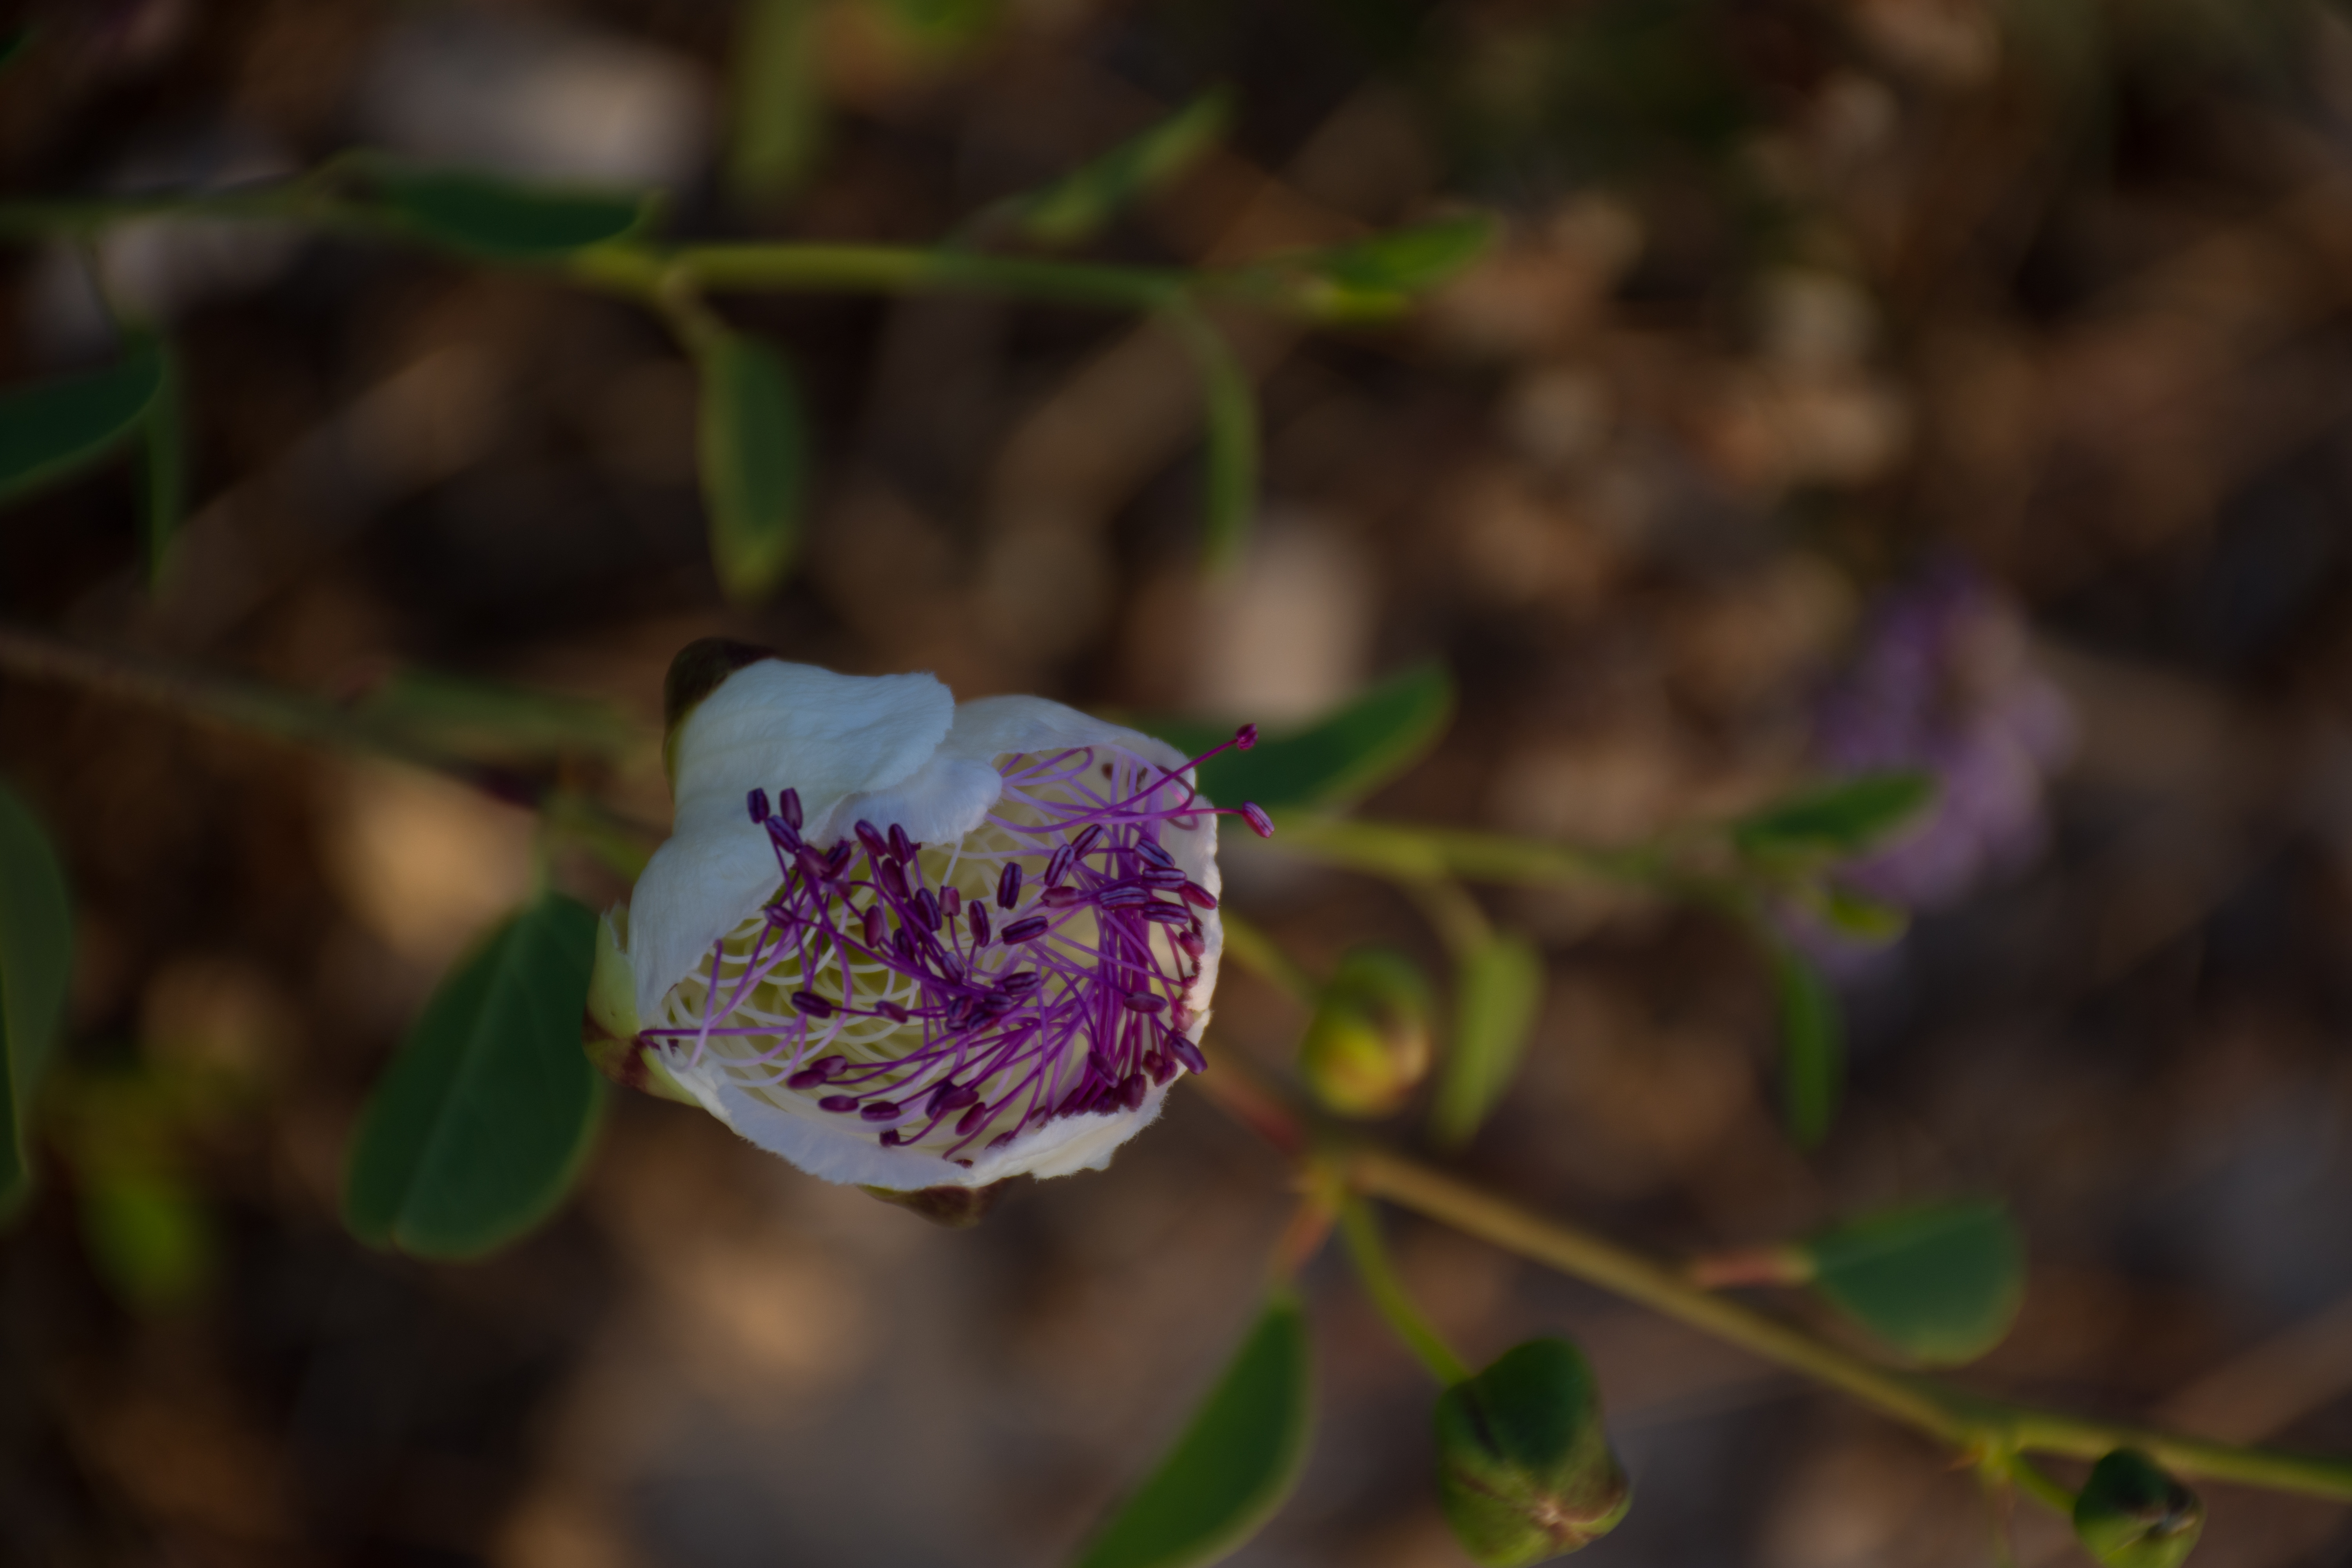
paphos, cyprus, coastline, rocks, blizzard, waves, sea, sunset, walk, birds, fence, tower, lighthouse, flower, flora, plant, leaf, spring, wildflower, petal, flowering plant